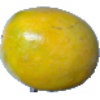
Label: maracuja